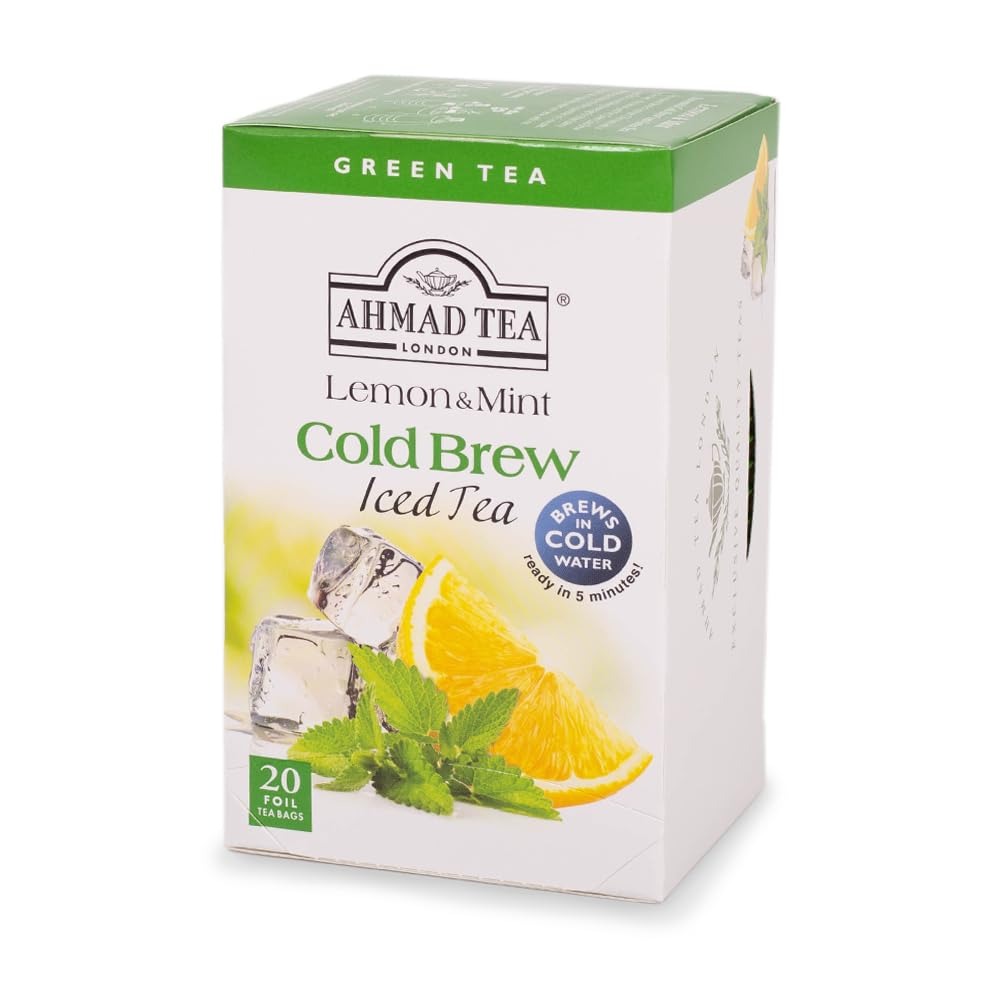
Item Name: Ahmad Tea Green Tea, Cold Brew Lemon and Mint Teabags, Iced Tea, 20 ct (Pack of 1) - Caffeinated and Sugar-Free
Bullet Point 1: DELICIOUS & SATISFYING FLAVOR – Ahmad Tea earned 22 Great Taste Awards, Lemon & Mint being a favorite cold brew. Delicous citrus lemon with a dash of sweet mint. The perfect green tea cold brew.
Bullet Point 2: QUALITY INGREDIENTS – Committing to quality and consistency, Ahmad Tea blends only the finest leaves cultivated from our trusted growers and tea gardens around the world. All blends are sugar-free.
Bullet Point 3: BREWING YOUR TEA – Lemon & Mint Cold Brew is offered in tagged tea bags. Steep according to the recommended time on the pack in cold water. Can be served with ice as well.
Bullet Point 4: TEA BENEFITS – Strong antioxidant properties that help support heart health and boosts your immune system. Lemon & Mint Cold Brew is naturally caffeinated, sugar-free, and a great substitute for coffee and soft drinks.
Bullet Point 5: ETHICAL TEA PRACTICES – We are proud to support the Ethical Tea Partnership, who are working towards the lives of tea workers and their environment worldwide.
Value: 20.0
Unit: Count

Price: 9.15